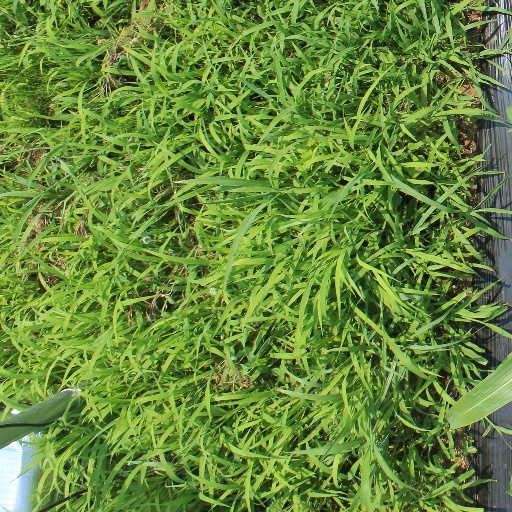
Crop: sorghum